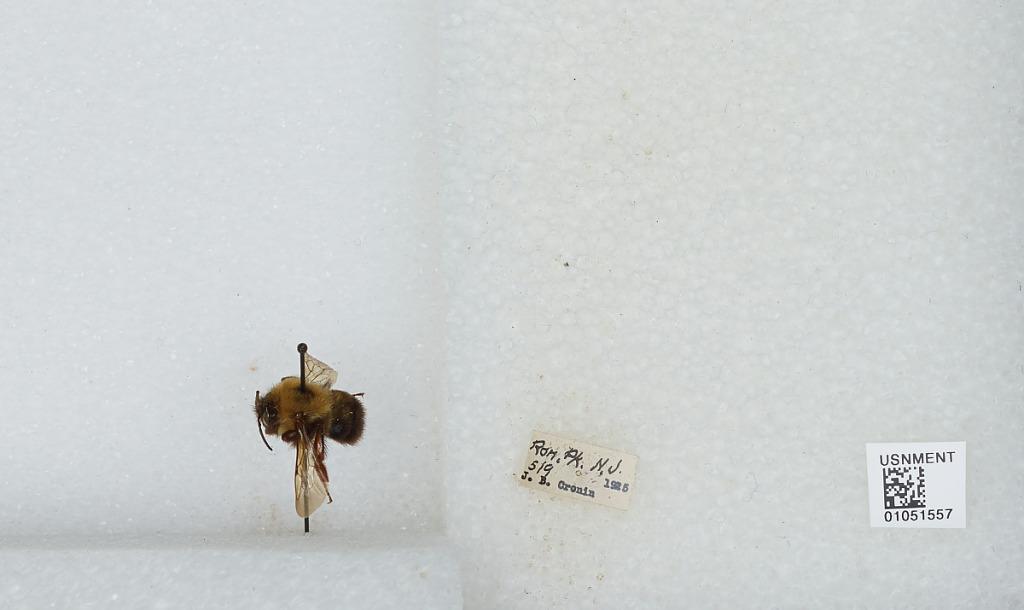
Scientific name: Bombus sp.
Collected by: J. Cronin
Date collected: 1925-5-9
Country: United States
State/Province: New Jersey
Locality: Rom. Park